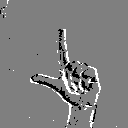
ASL letter: l